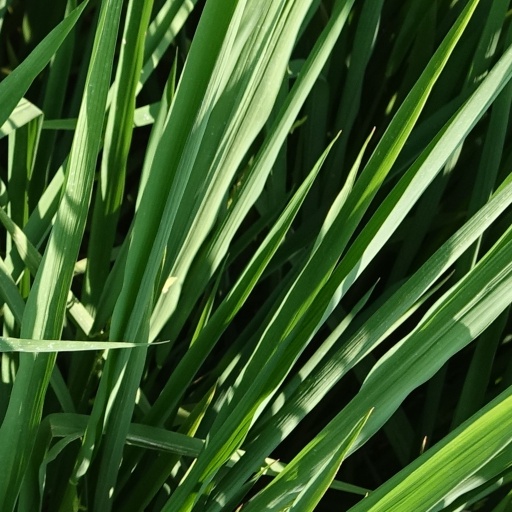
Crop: rice